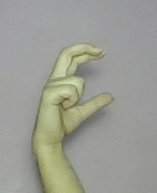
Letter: thal